Sodium-vapor lamp

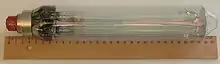
An unlit 35 W LPS/SOX lamp

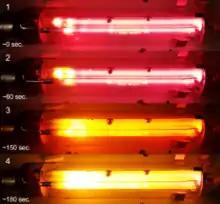
LPS lamp warming up

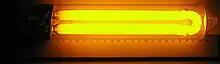
A running 35 W LPS/SOX lamp

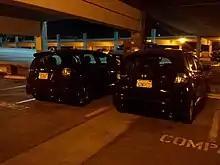
Two Honda Fits under low-pressure sodium lamps. Both appear black, even though the car on the left is bright red, while the car on the right is actually black.

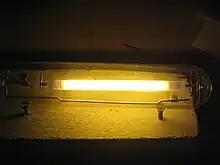
High-pressure sodium lamp in operation

Low-pressure sodium (LPS) lamps have a borosilicate glass gas discharge tube (arc tube) containing solid sodium and a small amount of neon and argon gas in a Penning mixture to start the gas discharge. The discharge tube may be linear (SLI lamp) or U-shaped. When the lamp is first started, it emits a dim red/pink light to warm the sodium metal; within a few minutes as the sodium metal vaporizes, the emission becomes the common bright yellow. These lamps produce a virtually monochromatic light averaging a 589.3 nm wavelength (actually two dominant spectral lines very close together at 589.0 and 589.6 nm). The colors of objects illuminated by only this narrow bandwidth are difficult to distinguish.